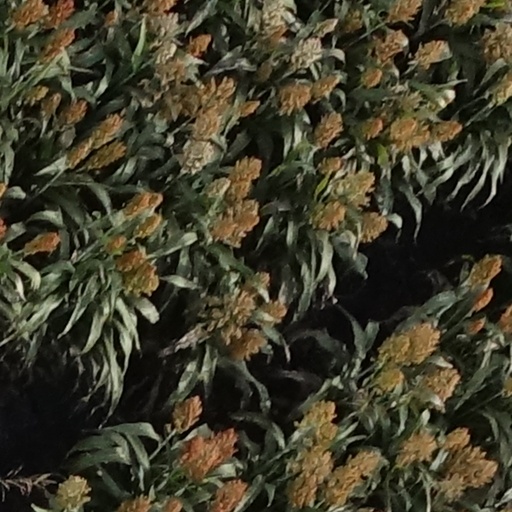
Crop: sorghum